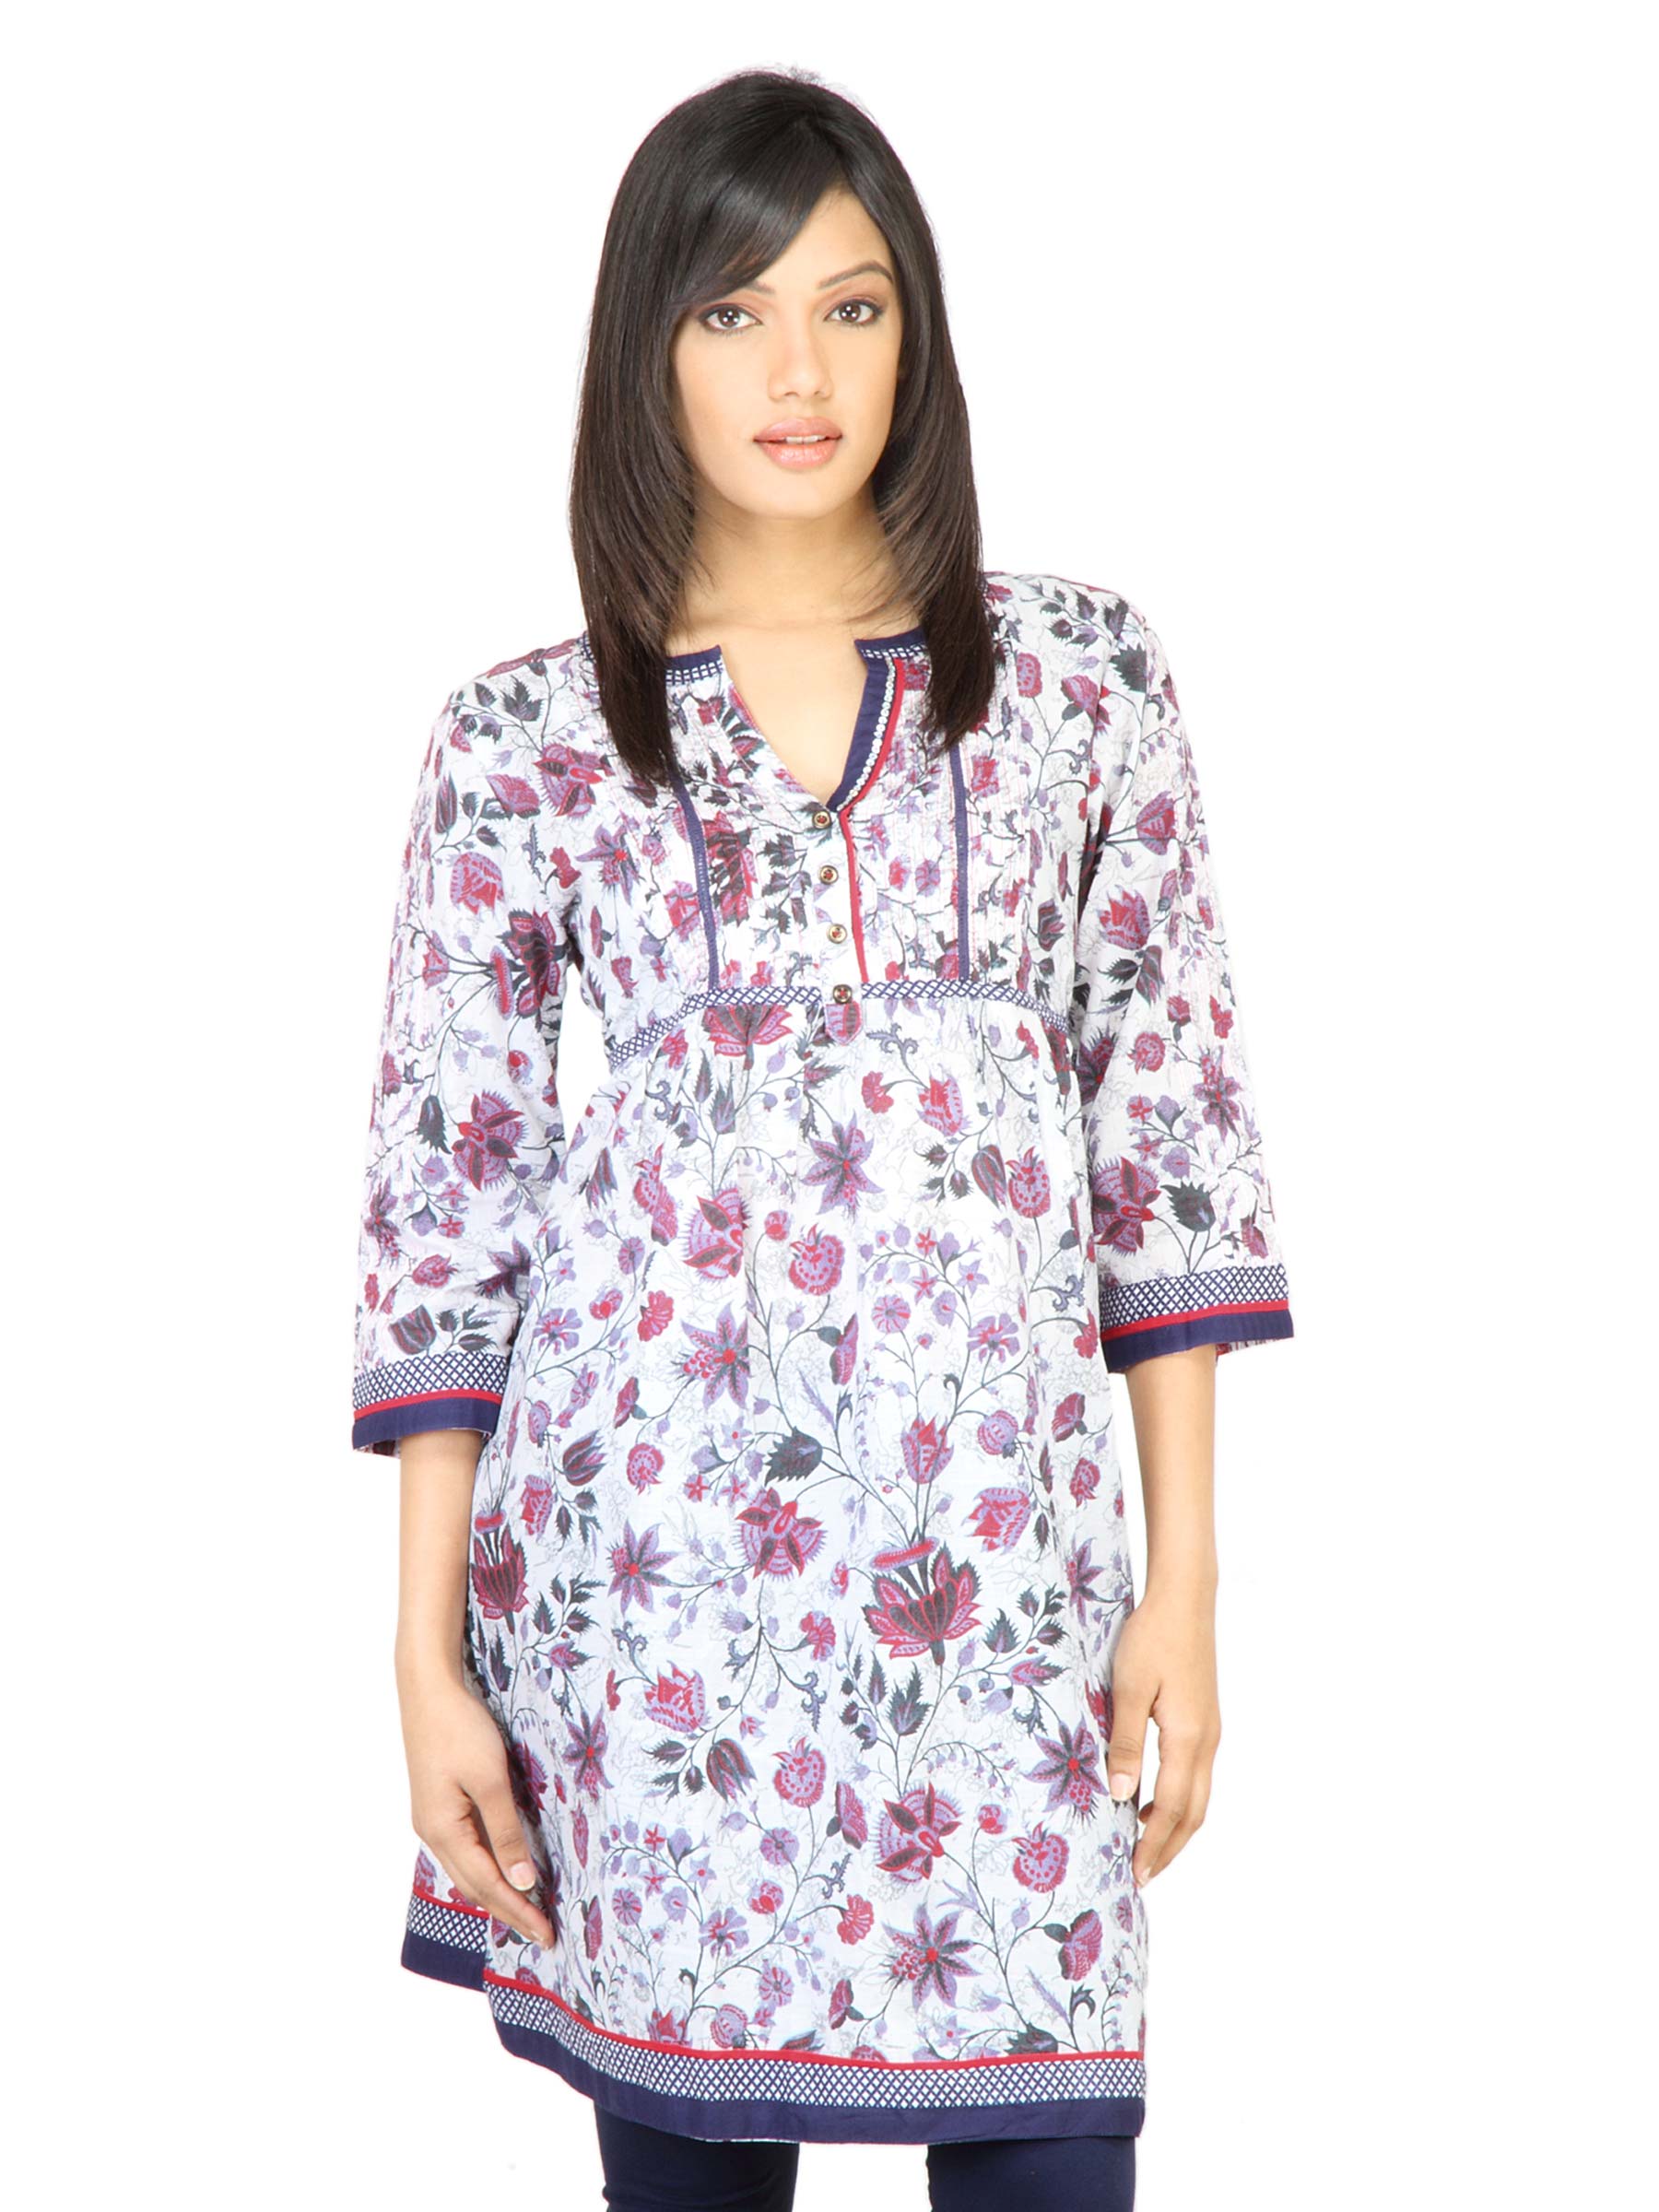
BIBA Women Printed White Kurta
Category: Apparel / Topwear / Kurtas
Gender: Women
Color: White
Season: Fall 2011
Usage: Ethnic